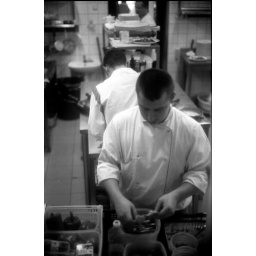
the restaurant's kitchen. I took this photo when I was passing by the kitchen window which has no curtains.